Logistics

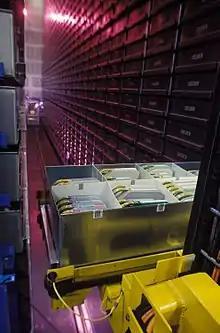
An automated storage and retrieval system used by both the U.S. military at March Air Reserve Base in Riverside County, California, in December 1995

Unit loads are combinations of individual items which are moved by handling systems, usually employing a pallet of normed dimensions.